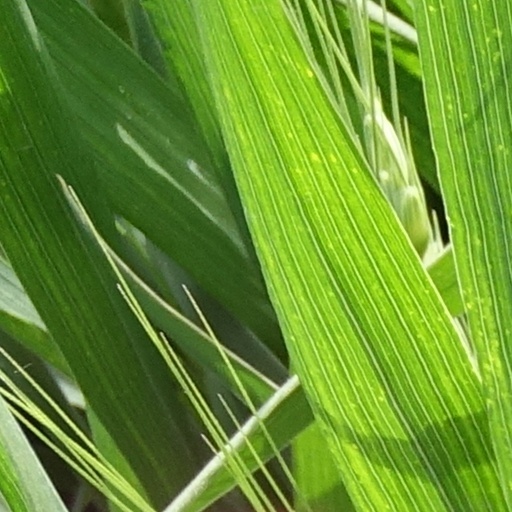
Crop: wheat